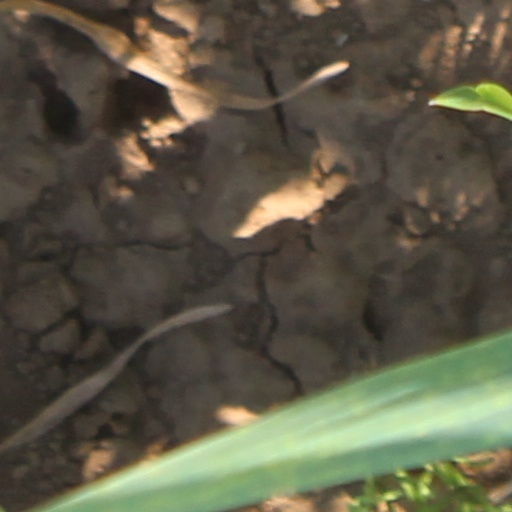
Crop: wheat